Vietnam's Got Talent

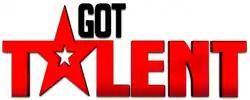

Tìm kiếm tài năng – Vietnam's Got Talent is a Vietnamese reality television talent show that features singers, dancers, magicians, comedians, martial-art players, performers with risky weapons/tools/elements, variety acts and other performers of all ages competing for a grand prize of 400,000,000 VND (approximately $20,000). The show was based on the "Got Talent" series format that originated by Simon Cowell in the United Kingdom. Its first season aired Sunday nights at 9:00PM (UTC+7) between 18 December 2011 and 6 May 2012 on VTV3 and MTV Vietnam.